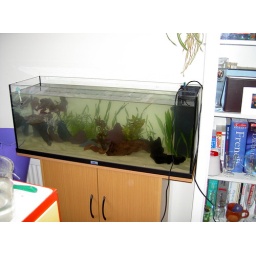
Mid ground plants in